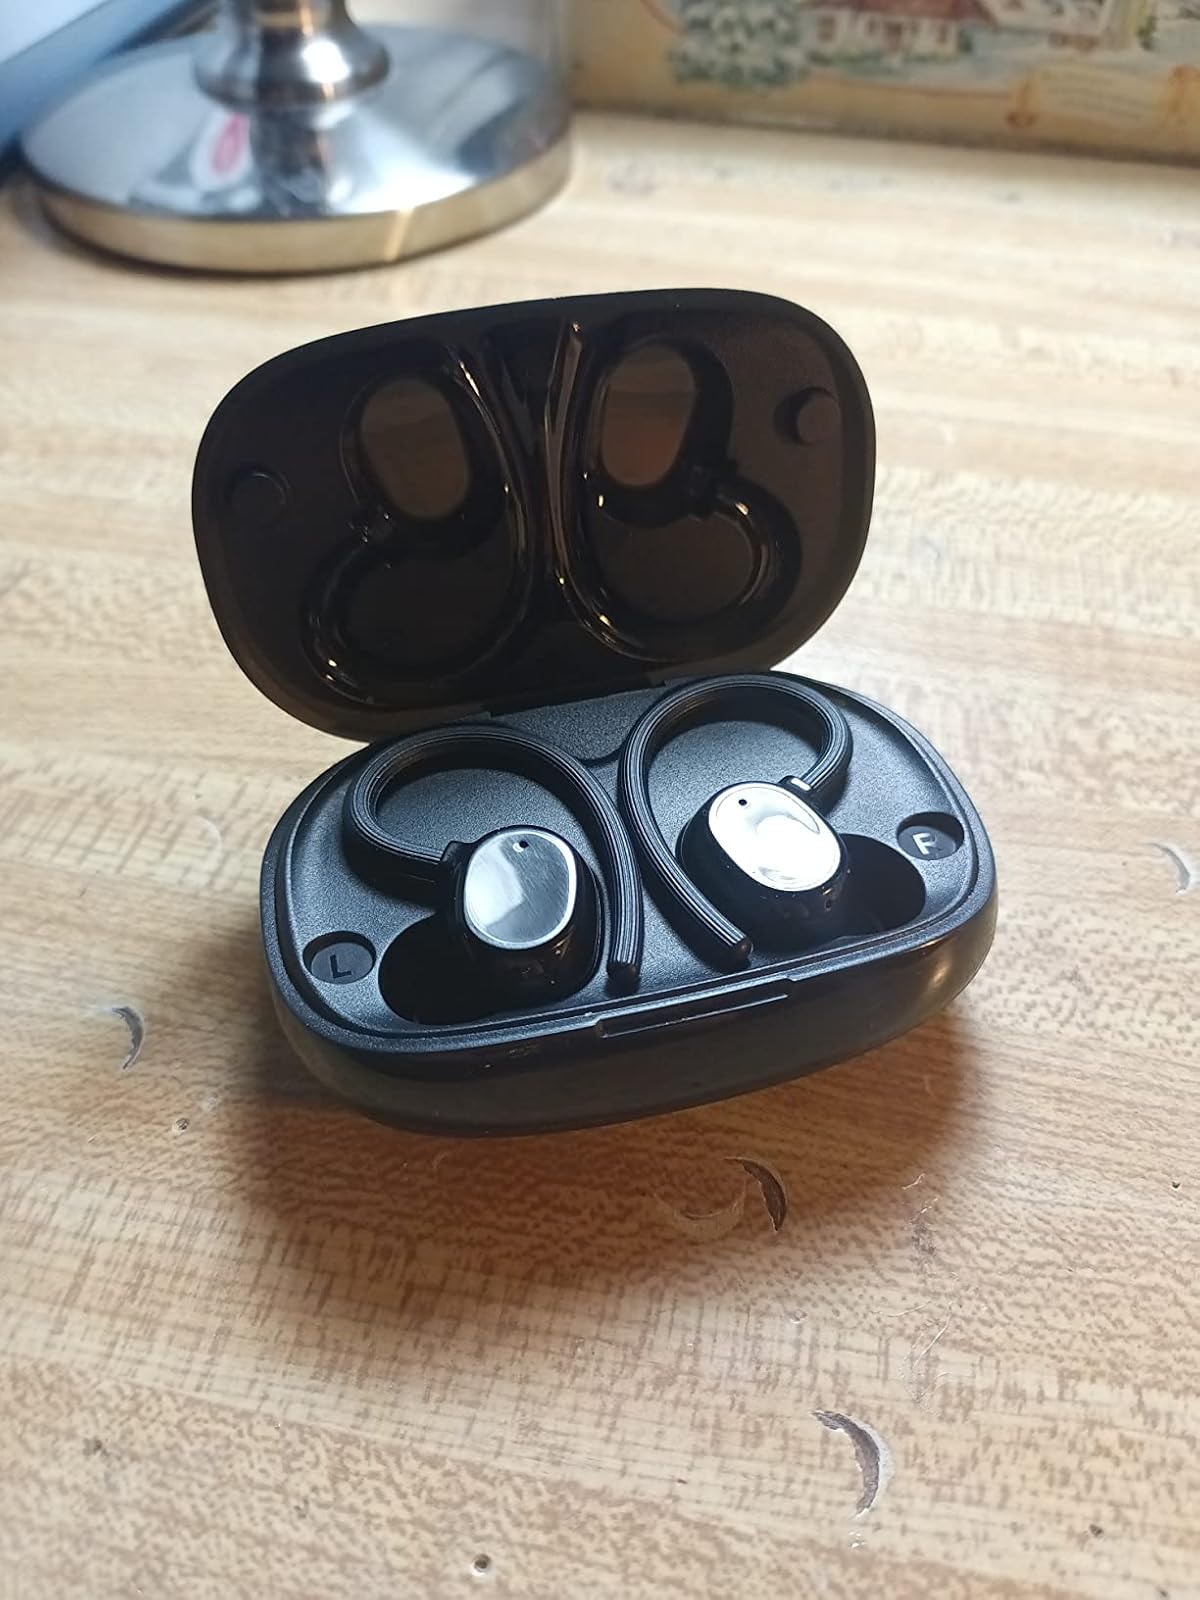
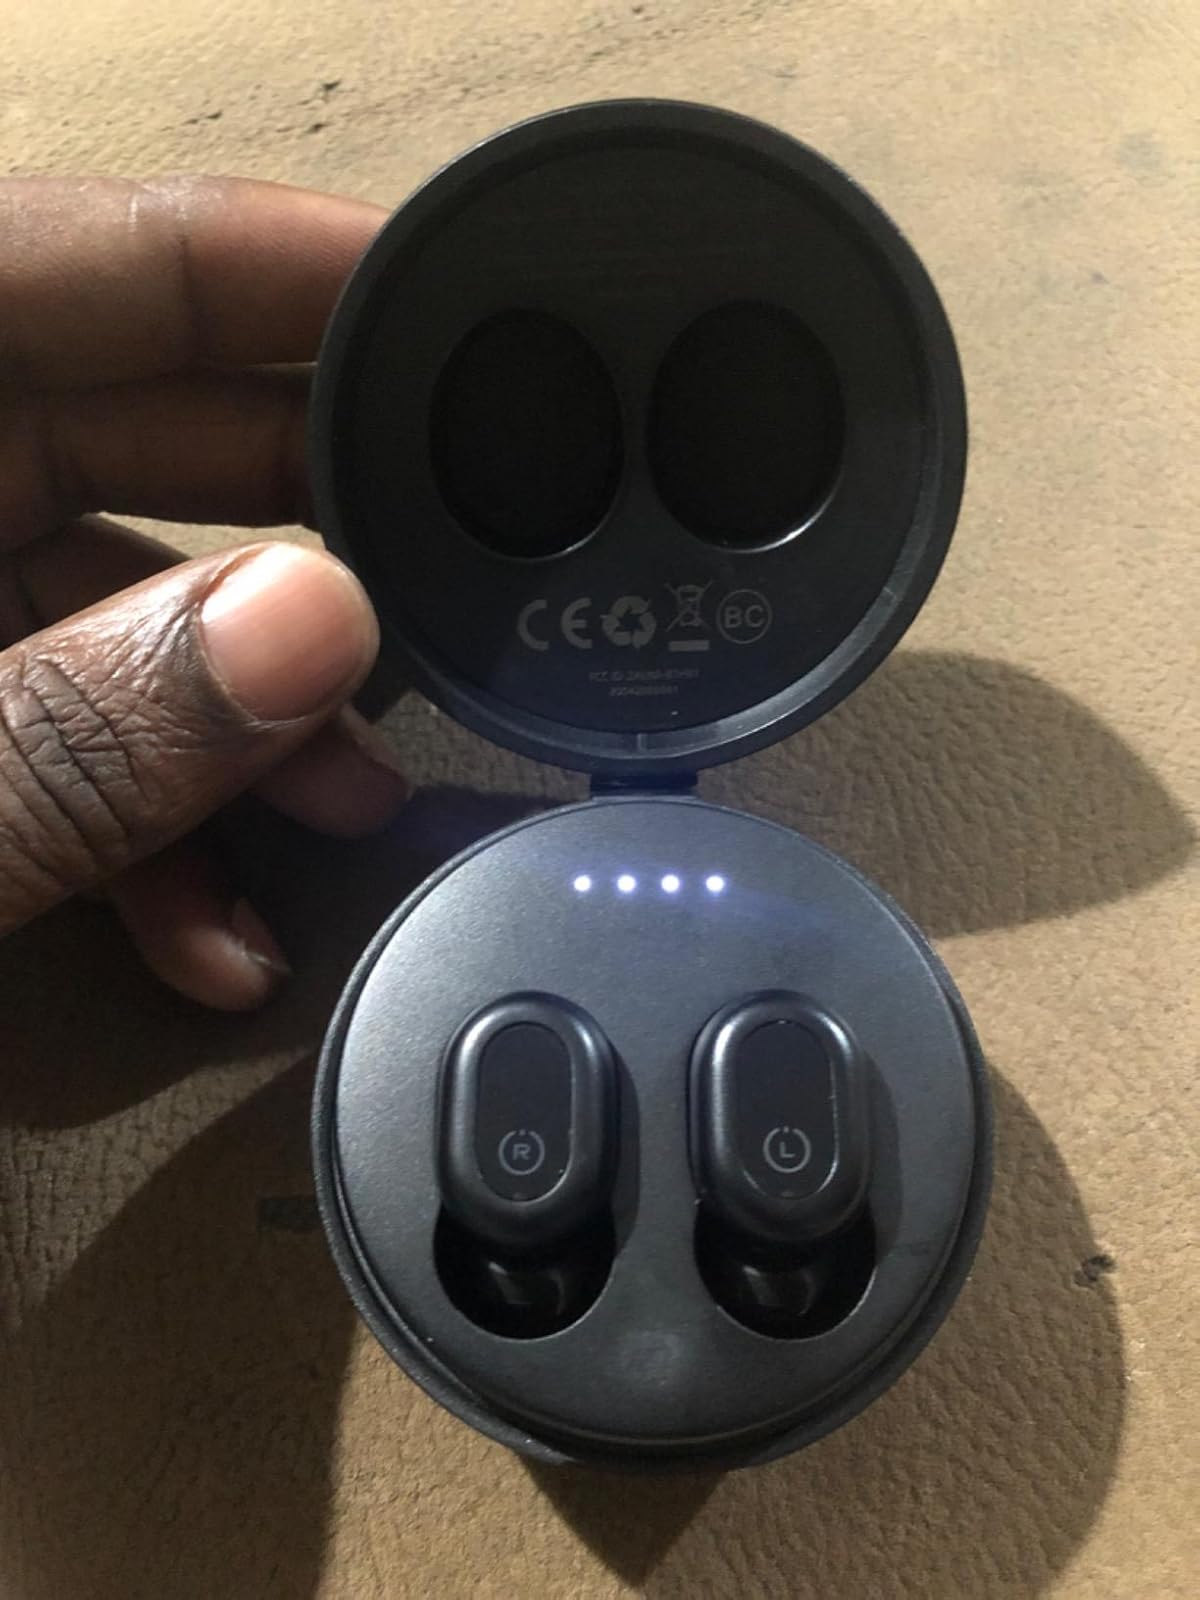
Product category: earbuds
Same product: no